National Geographic

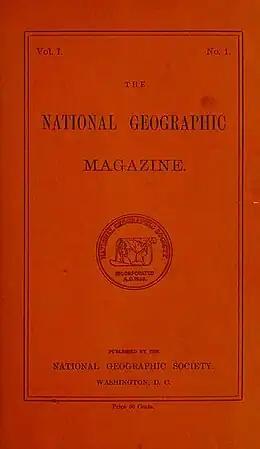
Front cover from the first edition of "The National Geographic Magazine",

The first issue of the "National Geographic Magazine" was published on September 22, 1888, eight months after the Society was founded. In the first issue, Gardiner Greene Hubbard writes,